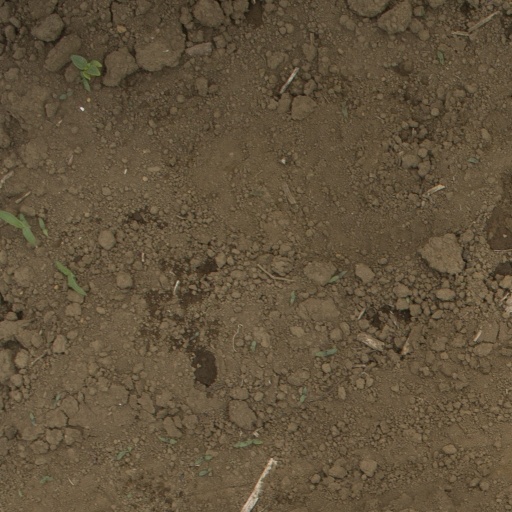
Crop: Jerusalem artichoke